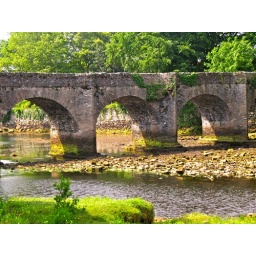
the crana river bridge in buncrana ,donegal